Theophylact of Nicomedia

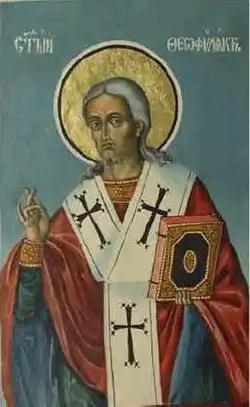
Fresco of Theophylact of Nicomedia in Archangels Chapel in the Rila Monastery, Bulgaria, 1835.

Theophylact or Theophylaktos (d. 845 AD) became bishop of Nicomedia in Asia Minor during the Iconoclastic Controversy of the eighth century.